Jung Carriage Factory

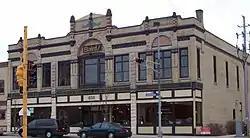
The building in 2008

The Jung Carriage Factory is a historic two-story building in Sheboygan, Wisconsin. It was built in 1885 for Jacob Jung, and designed in the Richardsonian Romanesque style. The building was initially a factory of "horsedrawn carriages, wagons, and sleighs." It has been listed on the National Register of Historic Places since July 10, 1974.